William Muir

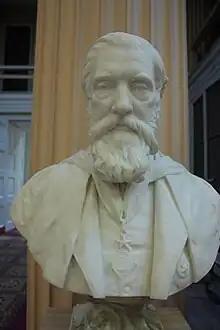
Bust of William Muir by Charles McBride

Sir William Muir (27 April 1819 – 11 July 1905) was a Scottish Orientalist, and colonial administrator, Principal of the University of Edinburgh and Lieutenant Governor of the North-Western Provinces of British India.